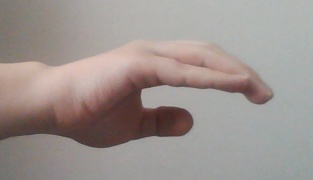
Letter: jeem